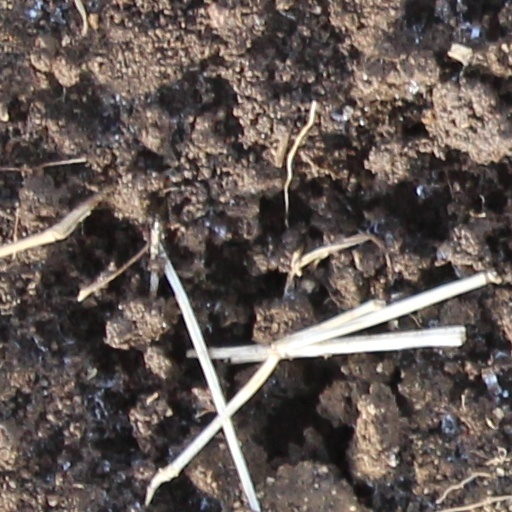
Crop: wheat